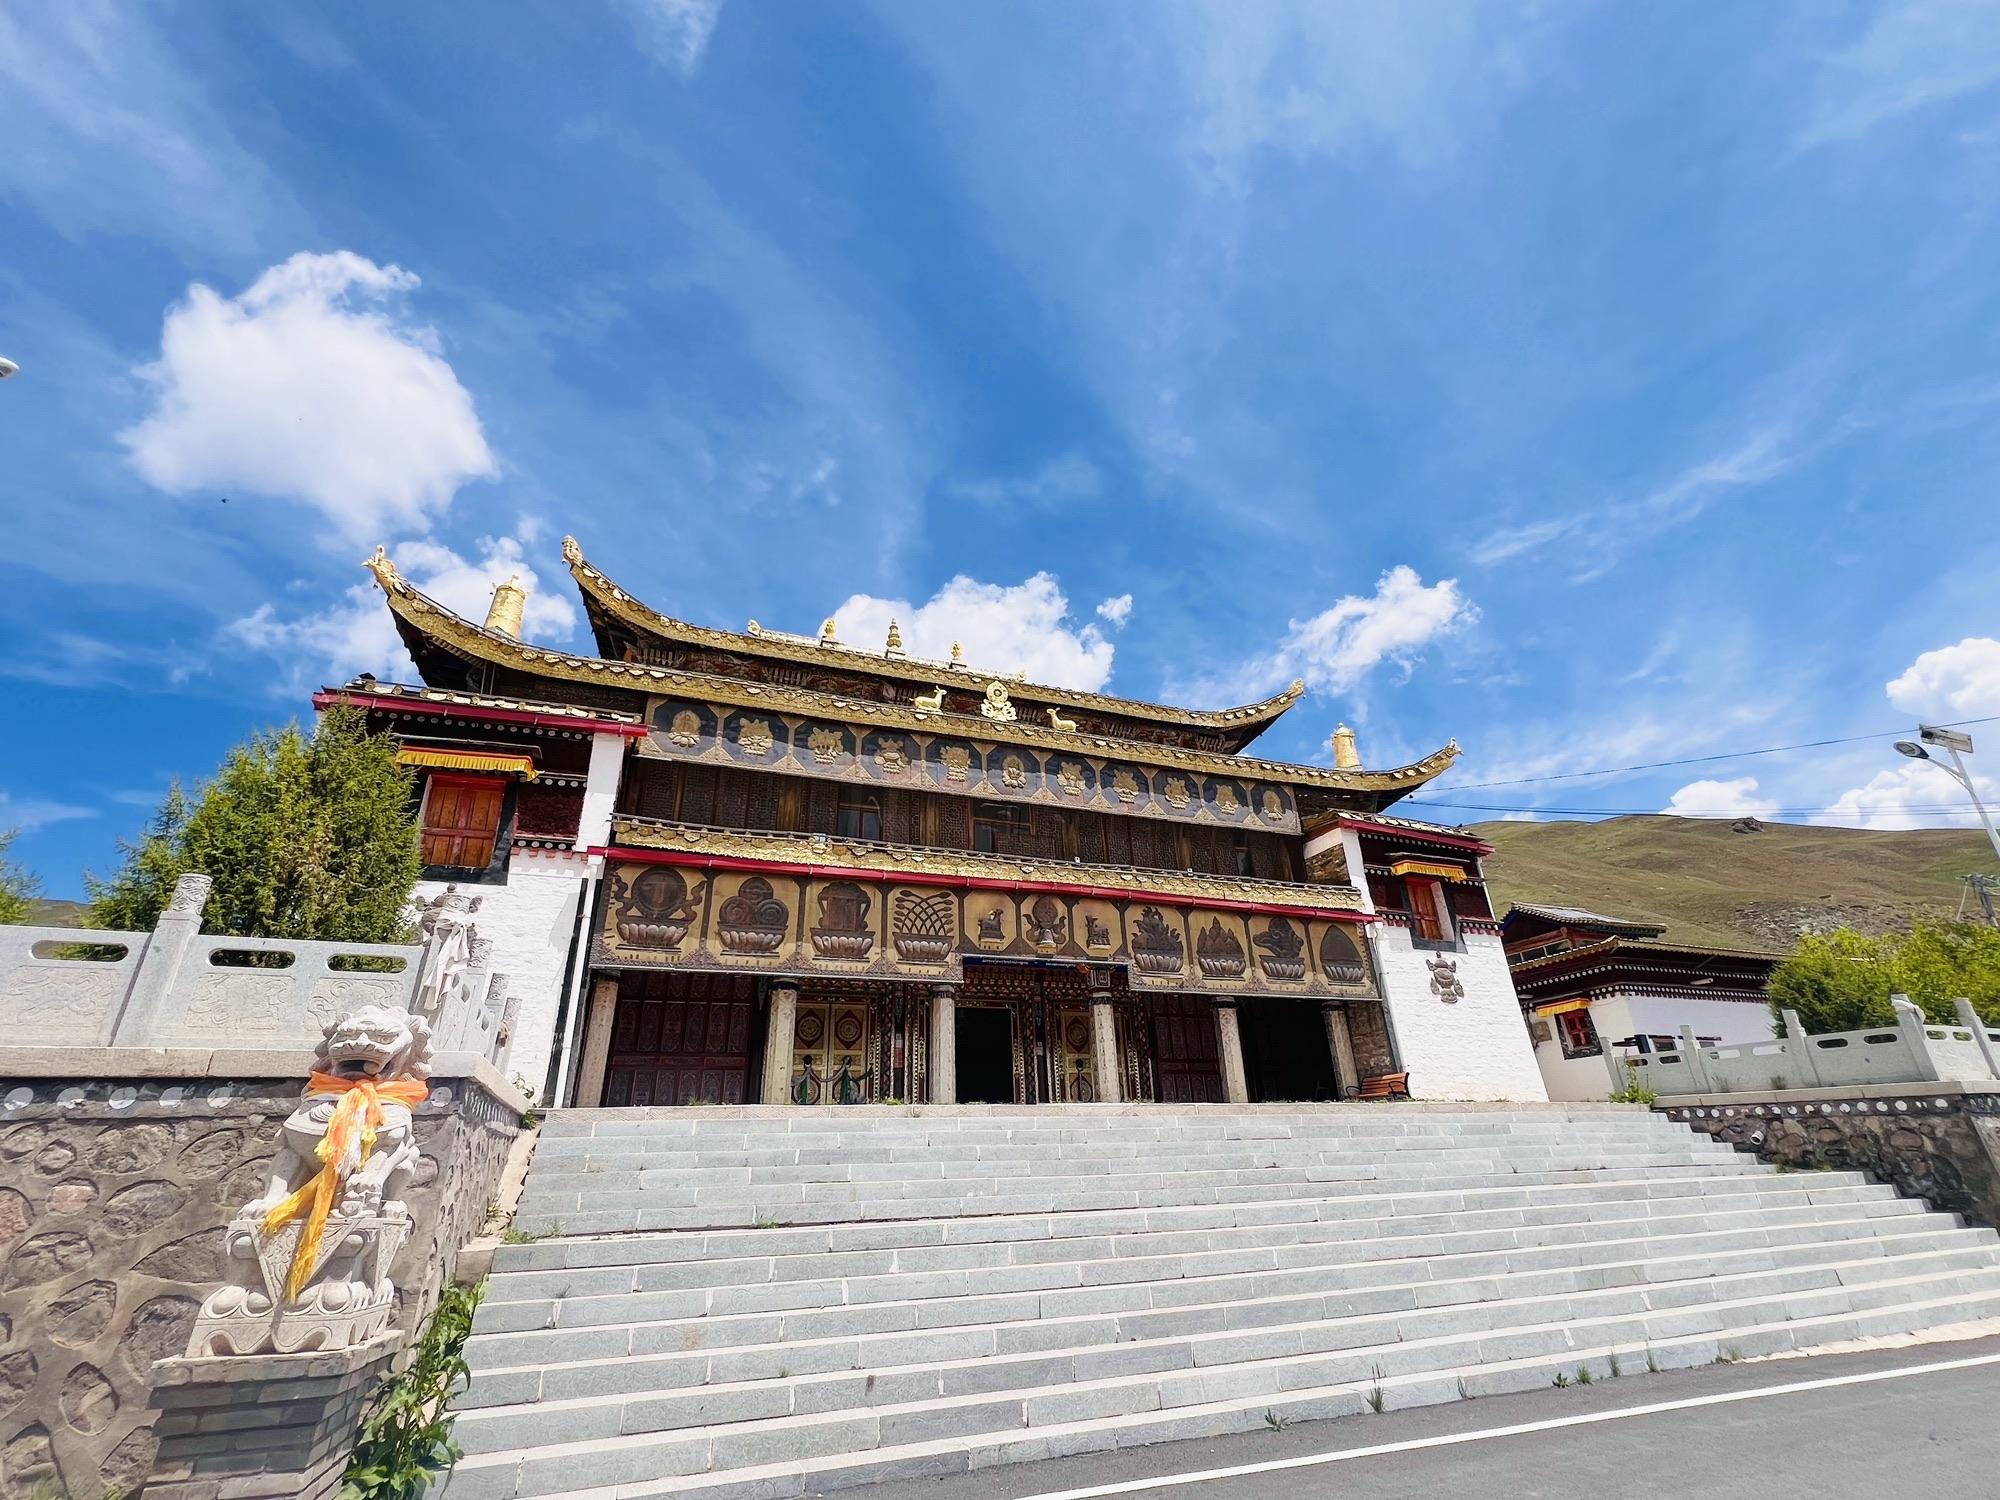
地标名称：阿柔大寺
所在城市：海北藏族自治州·祁连县